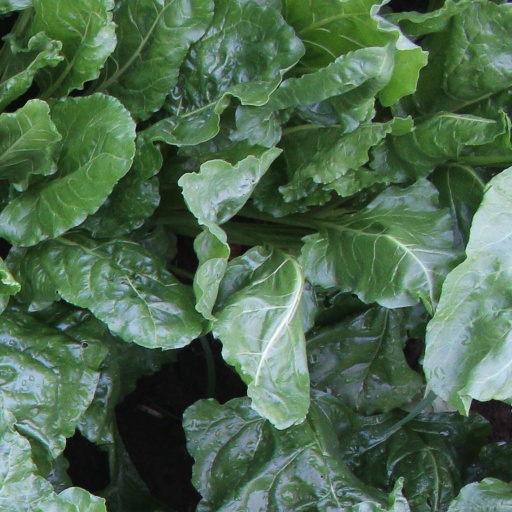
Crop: sugar beet